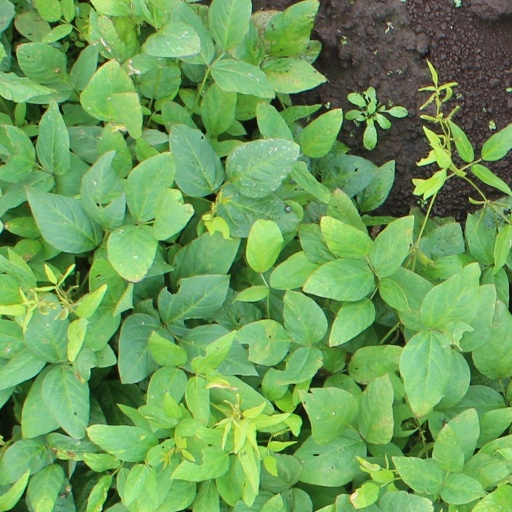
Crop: soybean